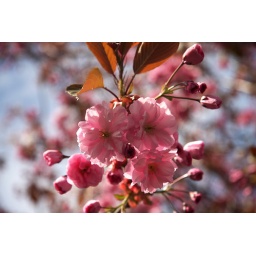
If you know the name of the flower, plant or tree please tell me. Taken in the back yard (garden).